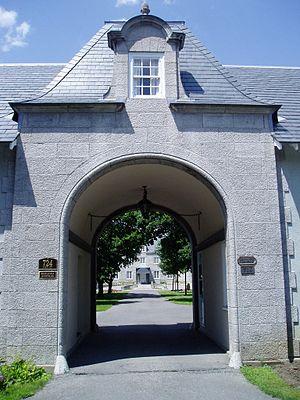
Nonciature apostolique à Ottawa.
Depuis le 8 janvier 2018, le Saint-Siège entretient des relations diplomatiques bilatérales avec 183 États contre 174 en 2005, à la fin du pontificat du pape Jean-Paul II, 84 en 1978, à la fin du pontificat du pape Jean-Paul I, et seulement une vingtaine en 1900. Il n’en entretient toujours pas avec 13 États : Afghanistan, Arabie saoudite, Bhoutan, Brunei, Chine, Comores, Corée du Nord, Laos, Maldives, Oman, Somalie, Tuvalu et Viêt Nam. Toutefois, des négociations ont commencé avec le Viêt Nam en vue de l'établissement de relations diplomatiques et des délégués apostoliques sont envoyés aux catholiques de 4 de ces pays : Brunei, Comores, Laos et Somalie.
La religion au Canada inclut une très grande diversité de groupes religieux et de croyances. La majorité de la population canadienne est chrétienne, représentant 67 % des Canadiens. L'Église catholique romaine est la confession la plus importante parmi les Chrétiens du Canada. En pourcentage de la population, le christianisme est suivi par les gens sans religion qui représentent 24 % de la population. Les autres religions, les principales étant l'islam, l'hindouisme, le sikhisme, le bouddhisme et le judaïsme, englobent 8 % de la population. Les taux d'affiliation à une religion sont en baisse constante.
L'Église catholique au Canada est une partie intégrante de l'Église catholique universelle sous l'autorité spirituelle du pape et de la Conférence des évêques catholiques du Canada. Elle comprend tous les baptisés de l'Église catholique vivant au Canada qui sont en communion avec le pape. L'Église catholique est la plus grande confession religieuse au Canada, comprenant 12 millions de Canadiens lors du recensement du Canada de 2011, ce qui correspond à environ 58 % de tous les Chrétiens du pays. L'archevêque de Québec est d'office le primat de l'Église catholique du Canada. La grande majorité de l'Église catholique au Canada est de l'Église latine, mais des Églises catholiques orientales sont également présentes.
La nonciature apostolique au Canada est la représentation officielle du Saint-Siège au Canada, dans la ville d'Ottawa, où réside le nonce apostolique, qui est l'équivalent d'un ambassadeur.